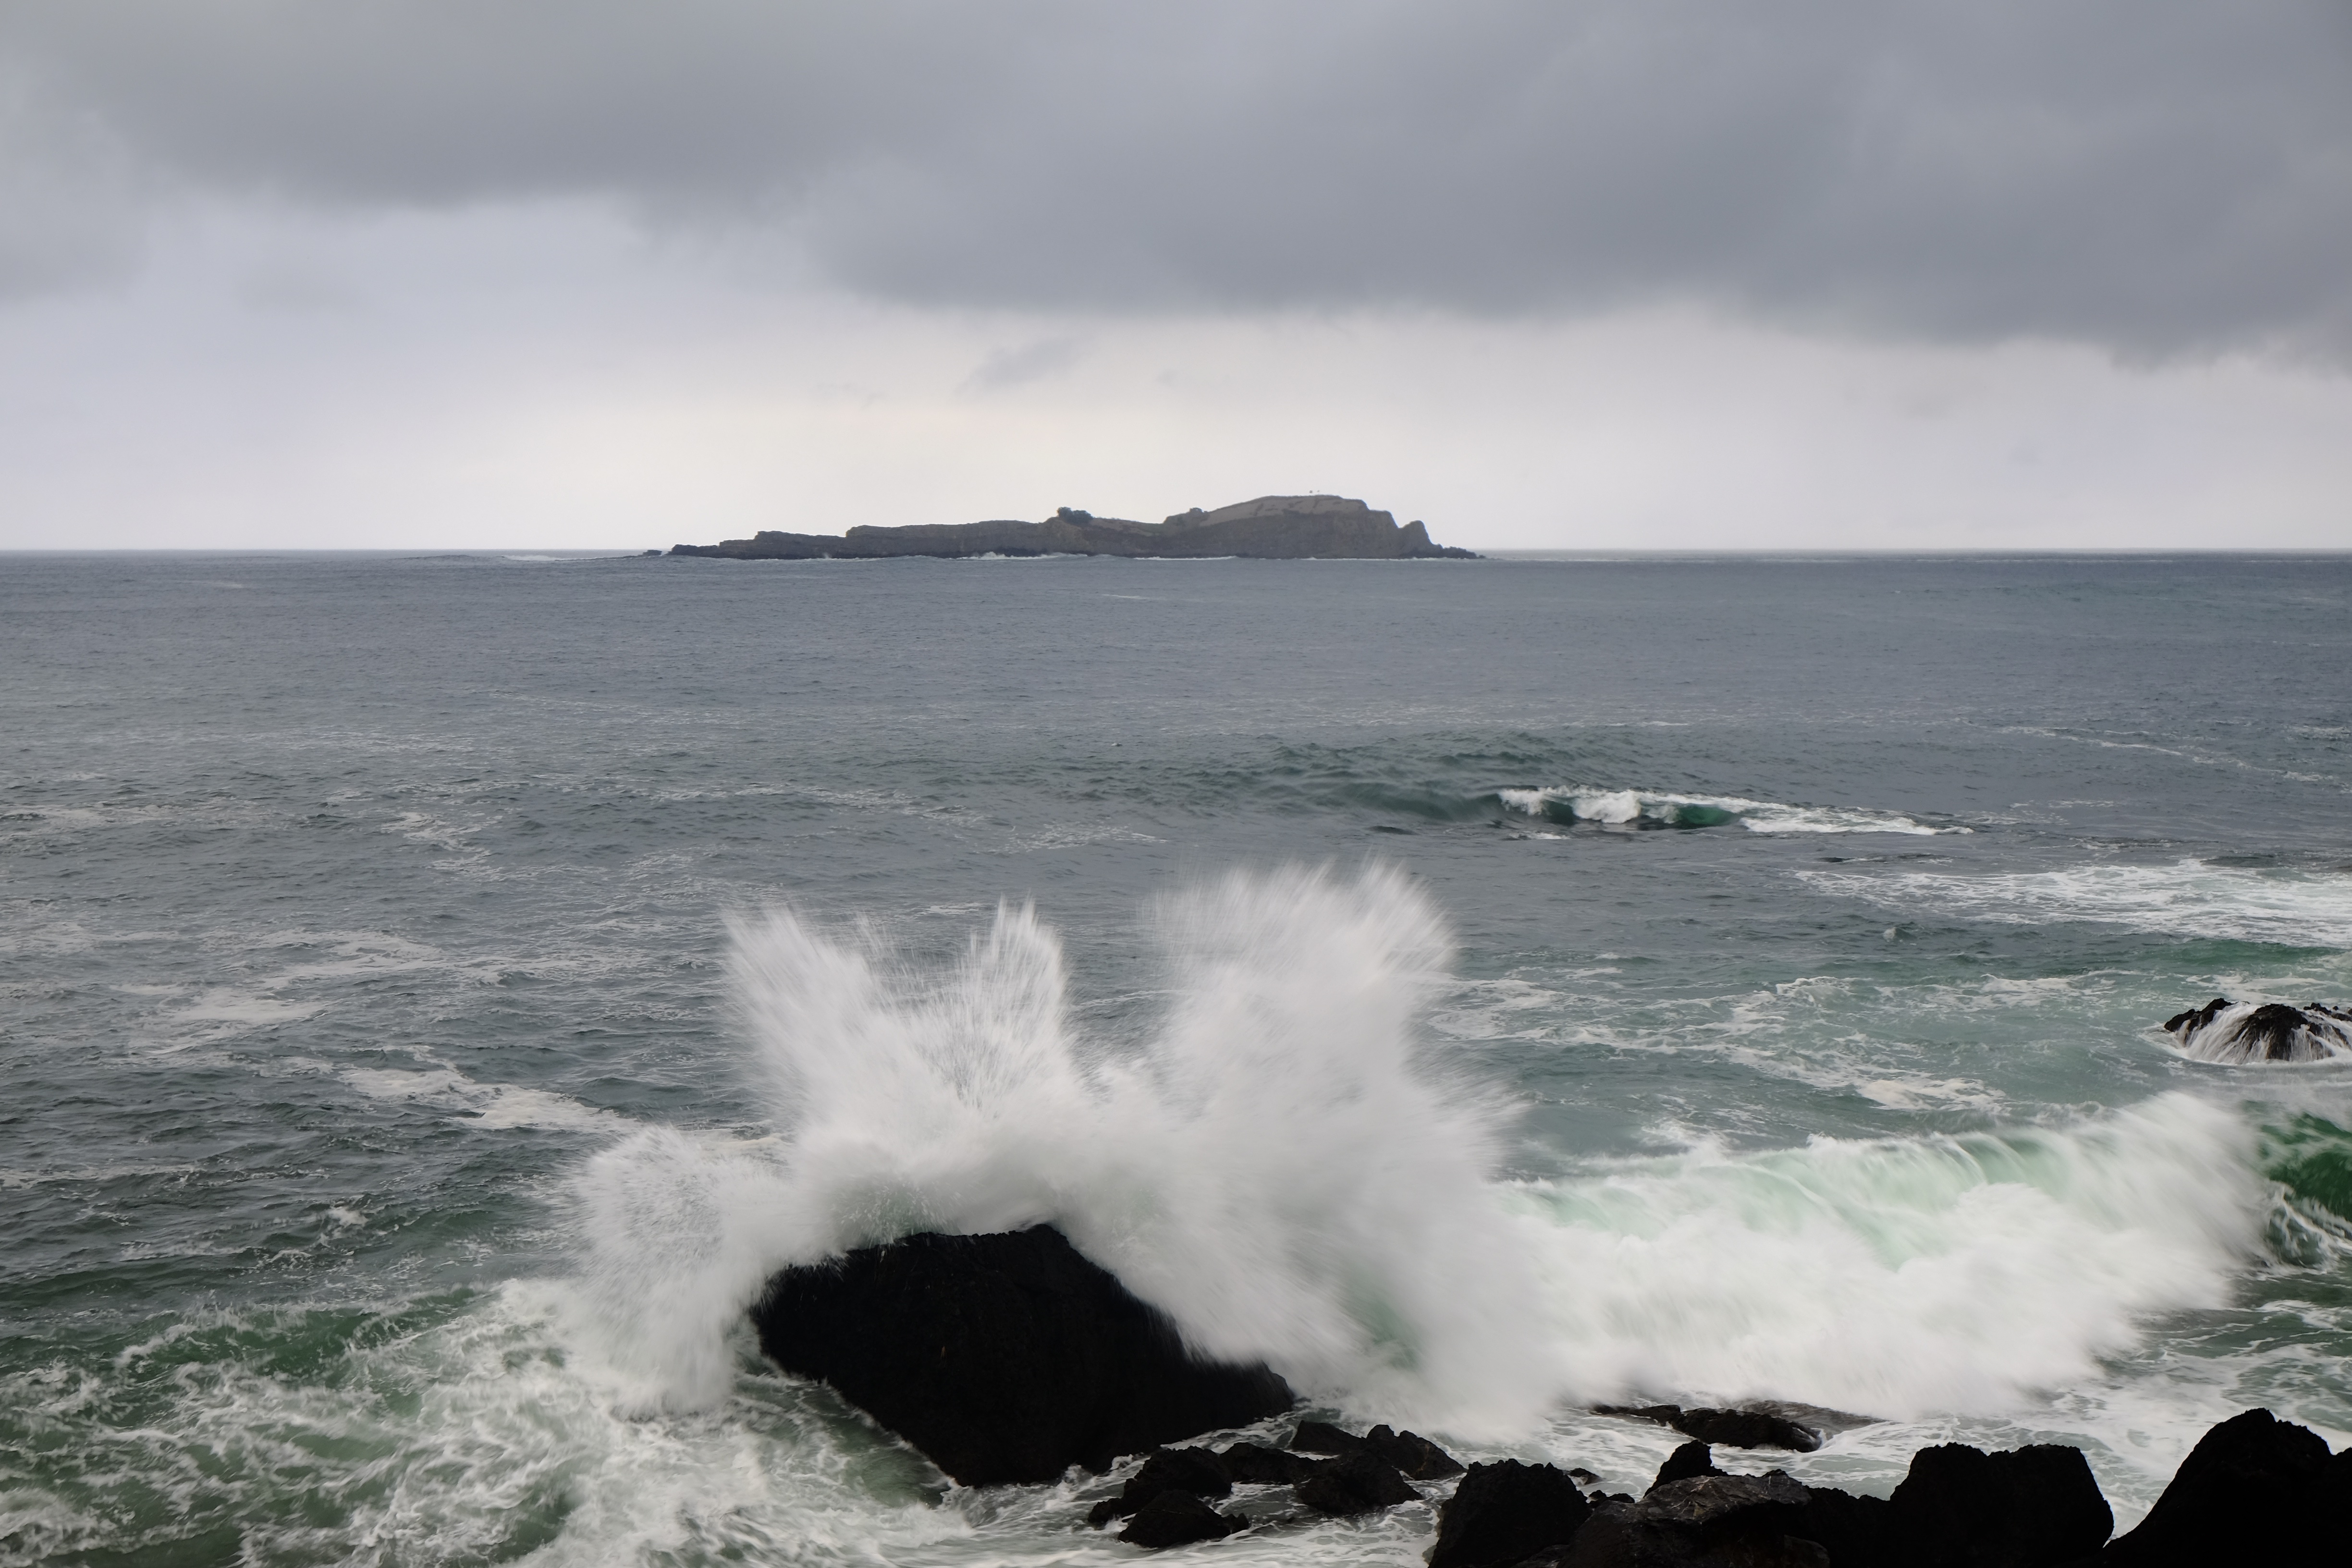
beach, sea, coast, water, ocean, cloud, shore, wave, wind, weather, storm, terrain, body of water, cape, atmospheric phenomenon, wind wave